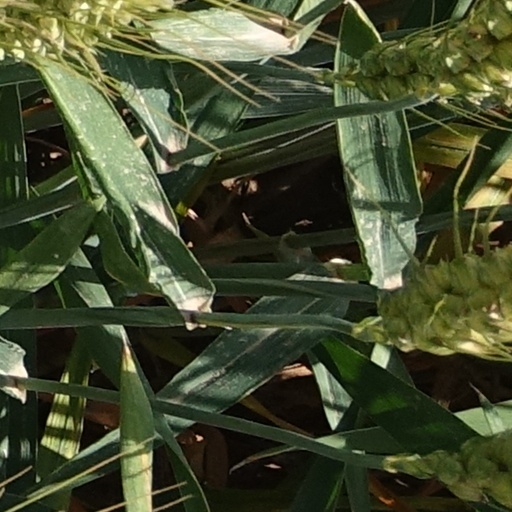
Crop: wheat